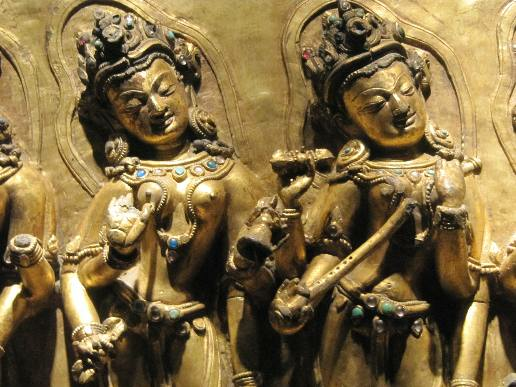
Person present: Yes